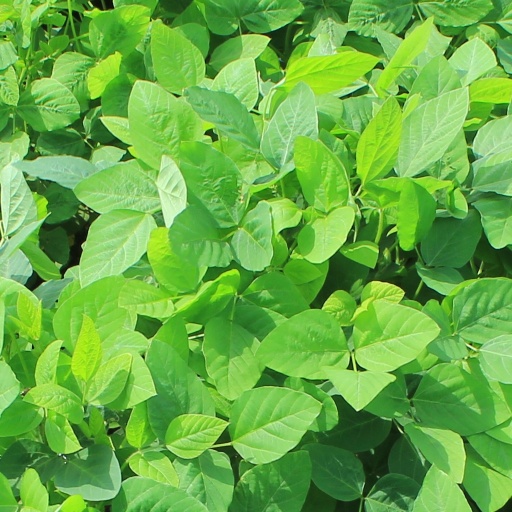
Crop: soybean